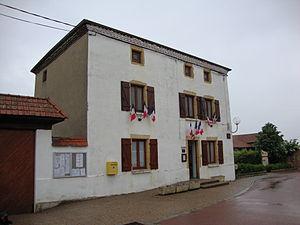
Vendranges est une commune française située dans le département de la Loire en région Auvergne-Rhône-Alpes.